Laminitis

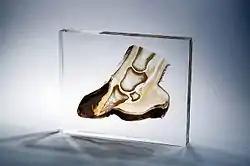
Cross-section of horse with severe laminitis, showing a dished dorsal hoof wall that grows in a more horizontal manner, and a sole that is convex due to pressure from the tip of P3 secondary to rotation.

Laminitic horses are generally sore to pressure from hoof testers applied over the toe area. However, there is risk of a false negative if the horse naturally has a thick sole, or if the hoof capsule is about to slough.